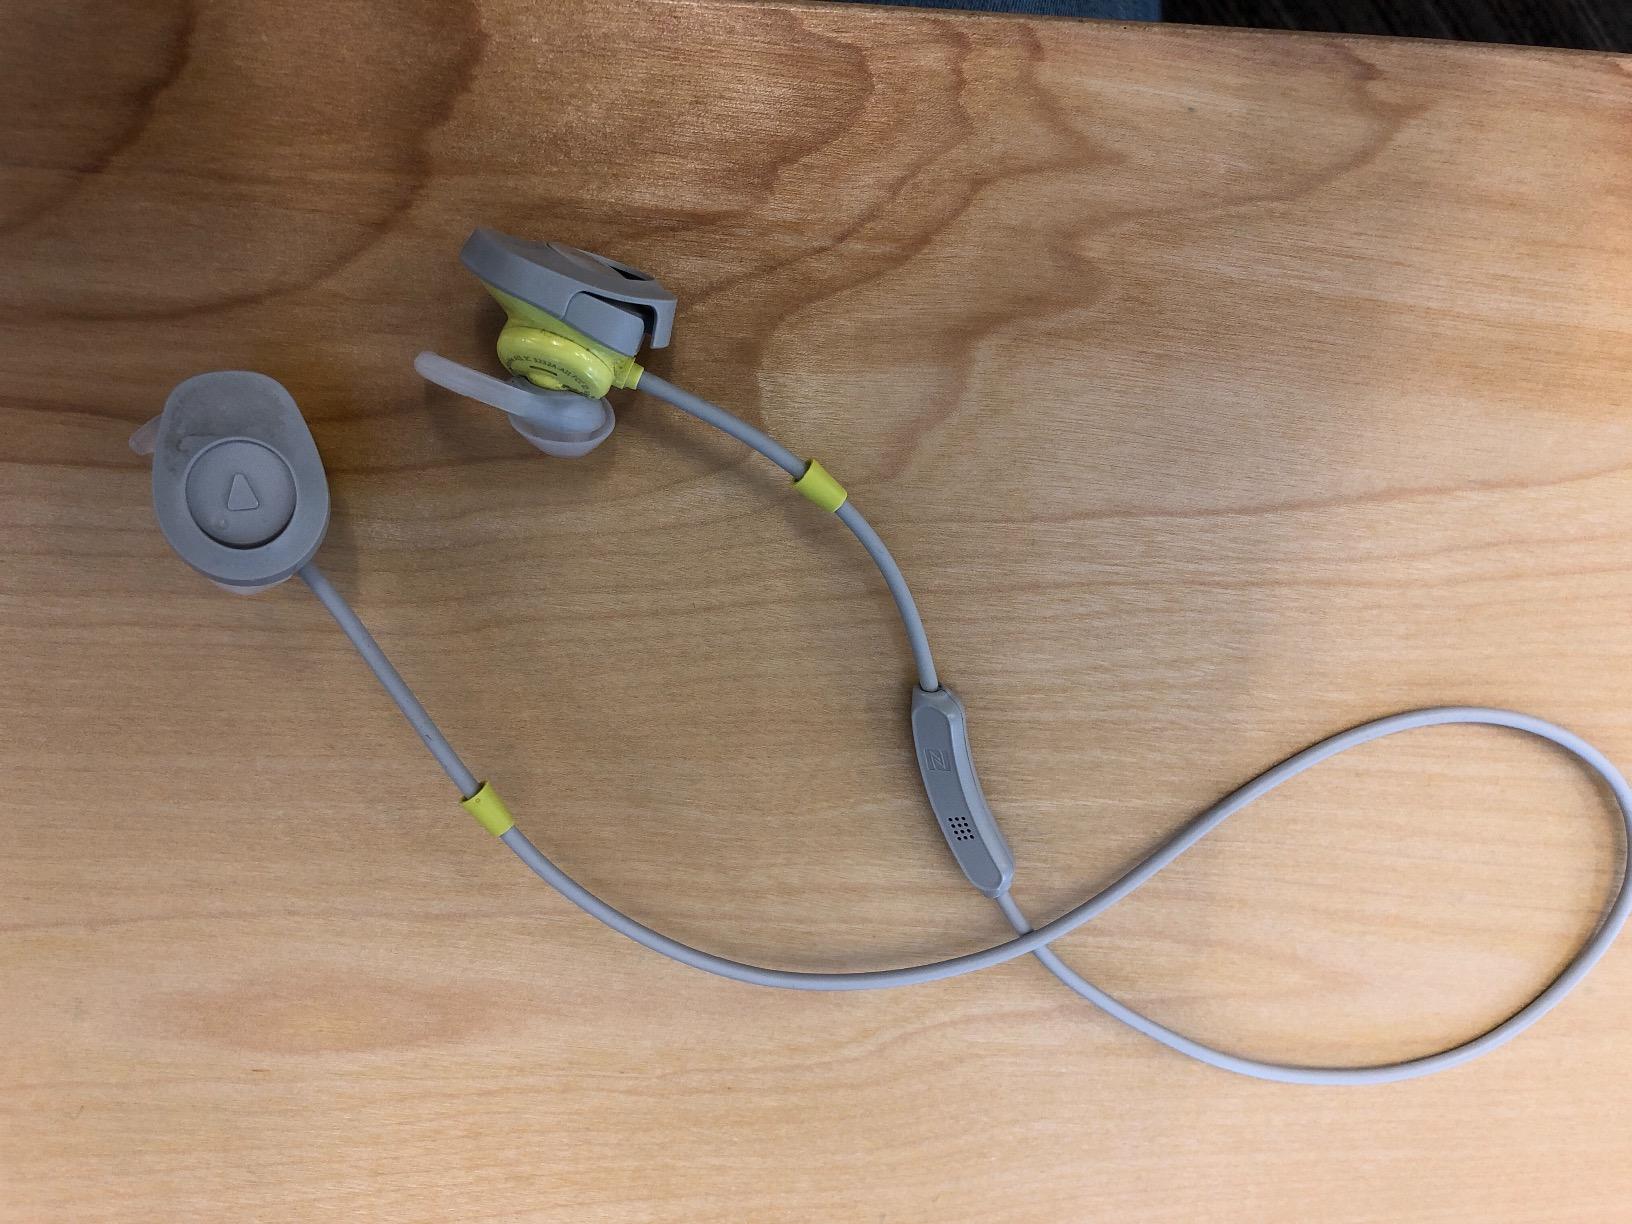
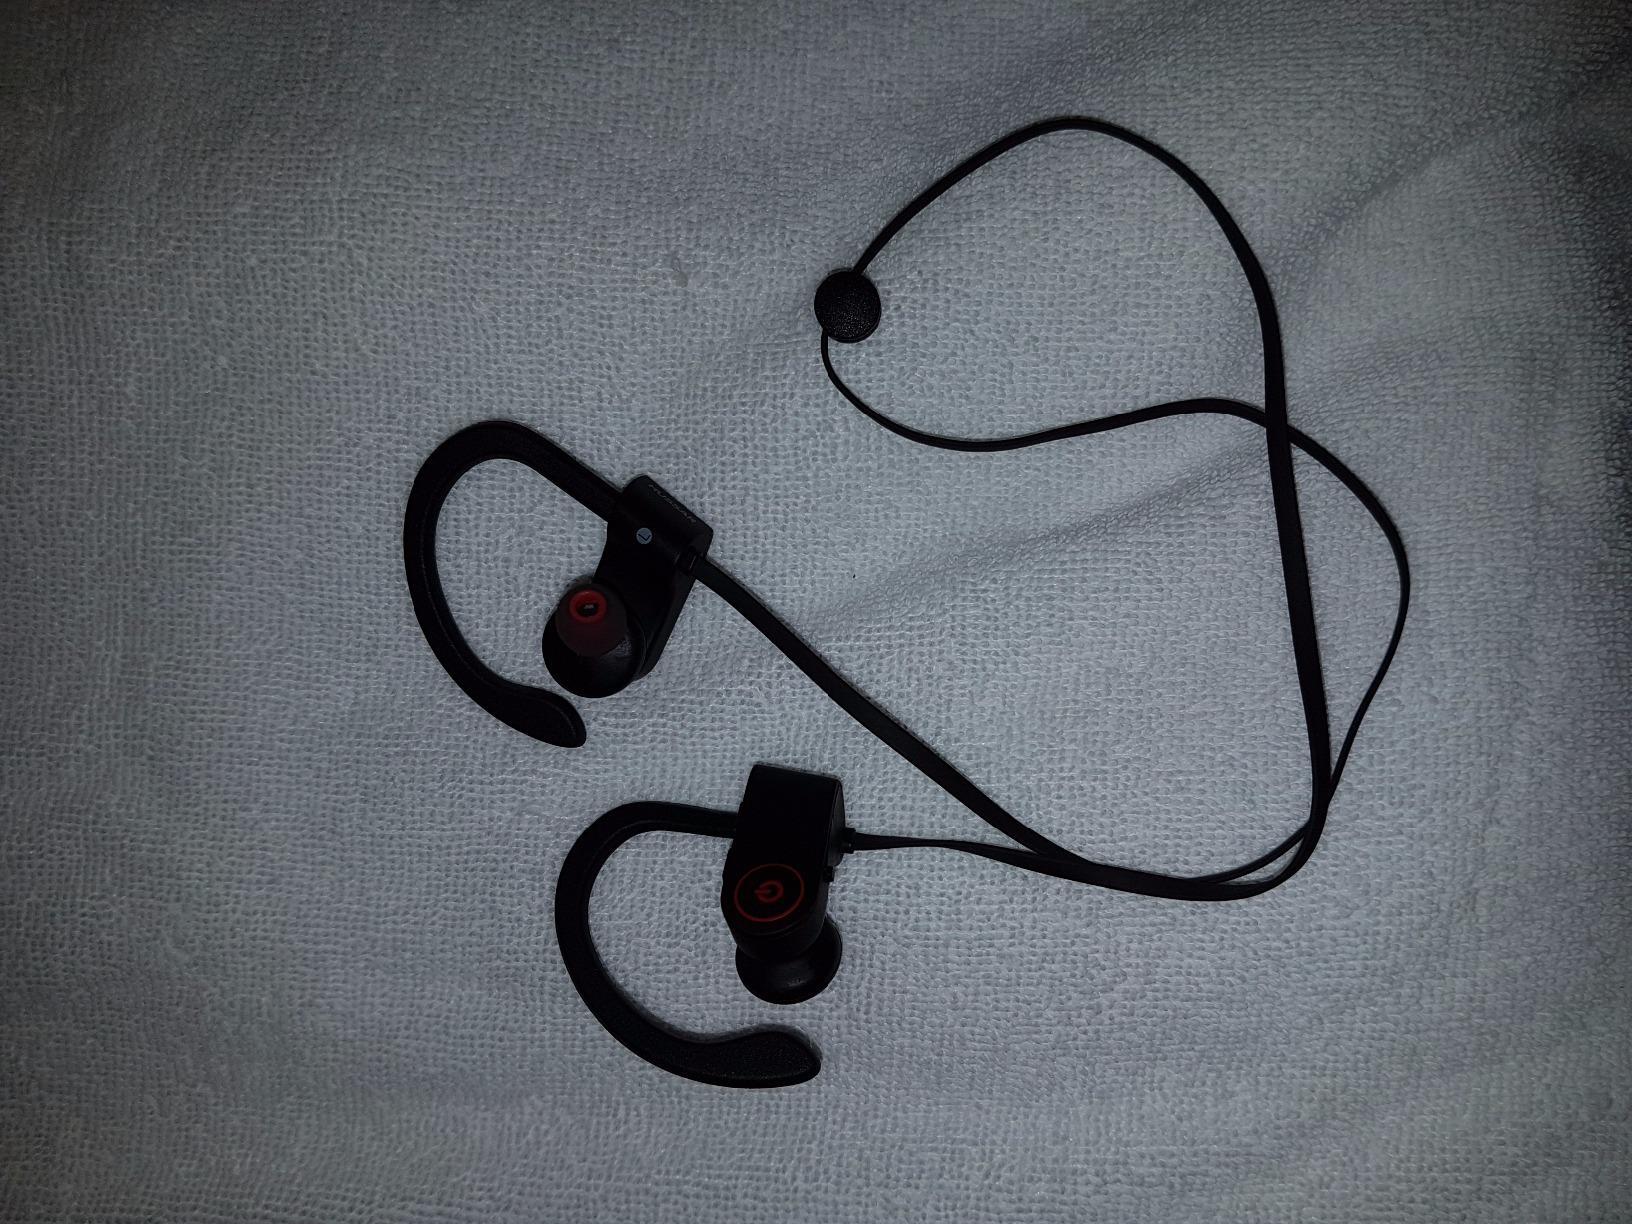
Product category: headphones
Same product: no